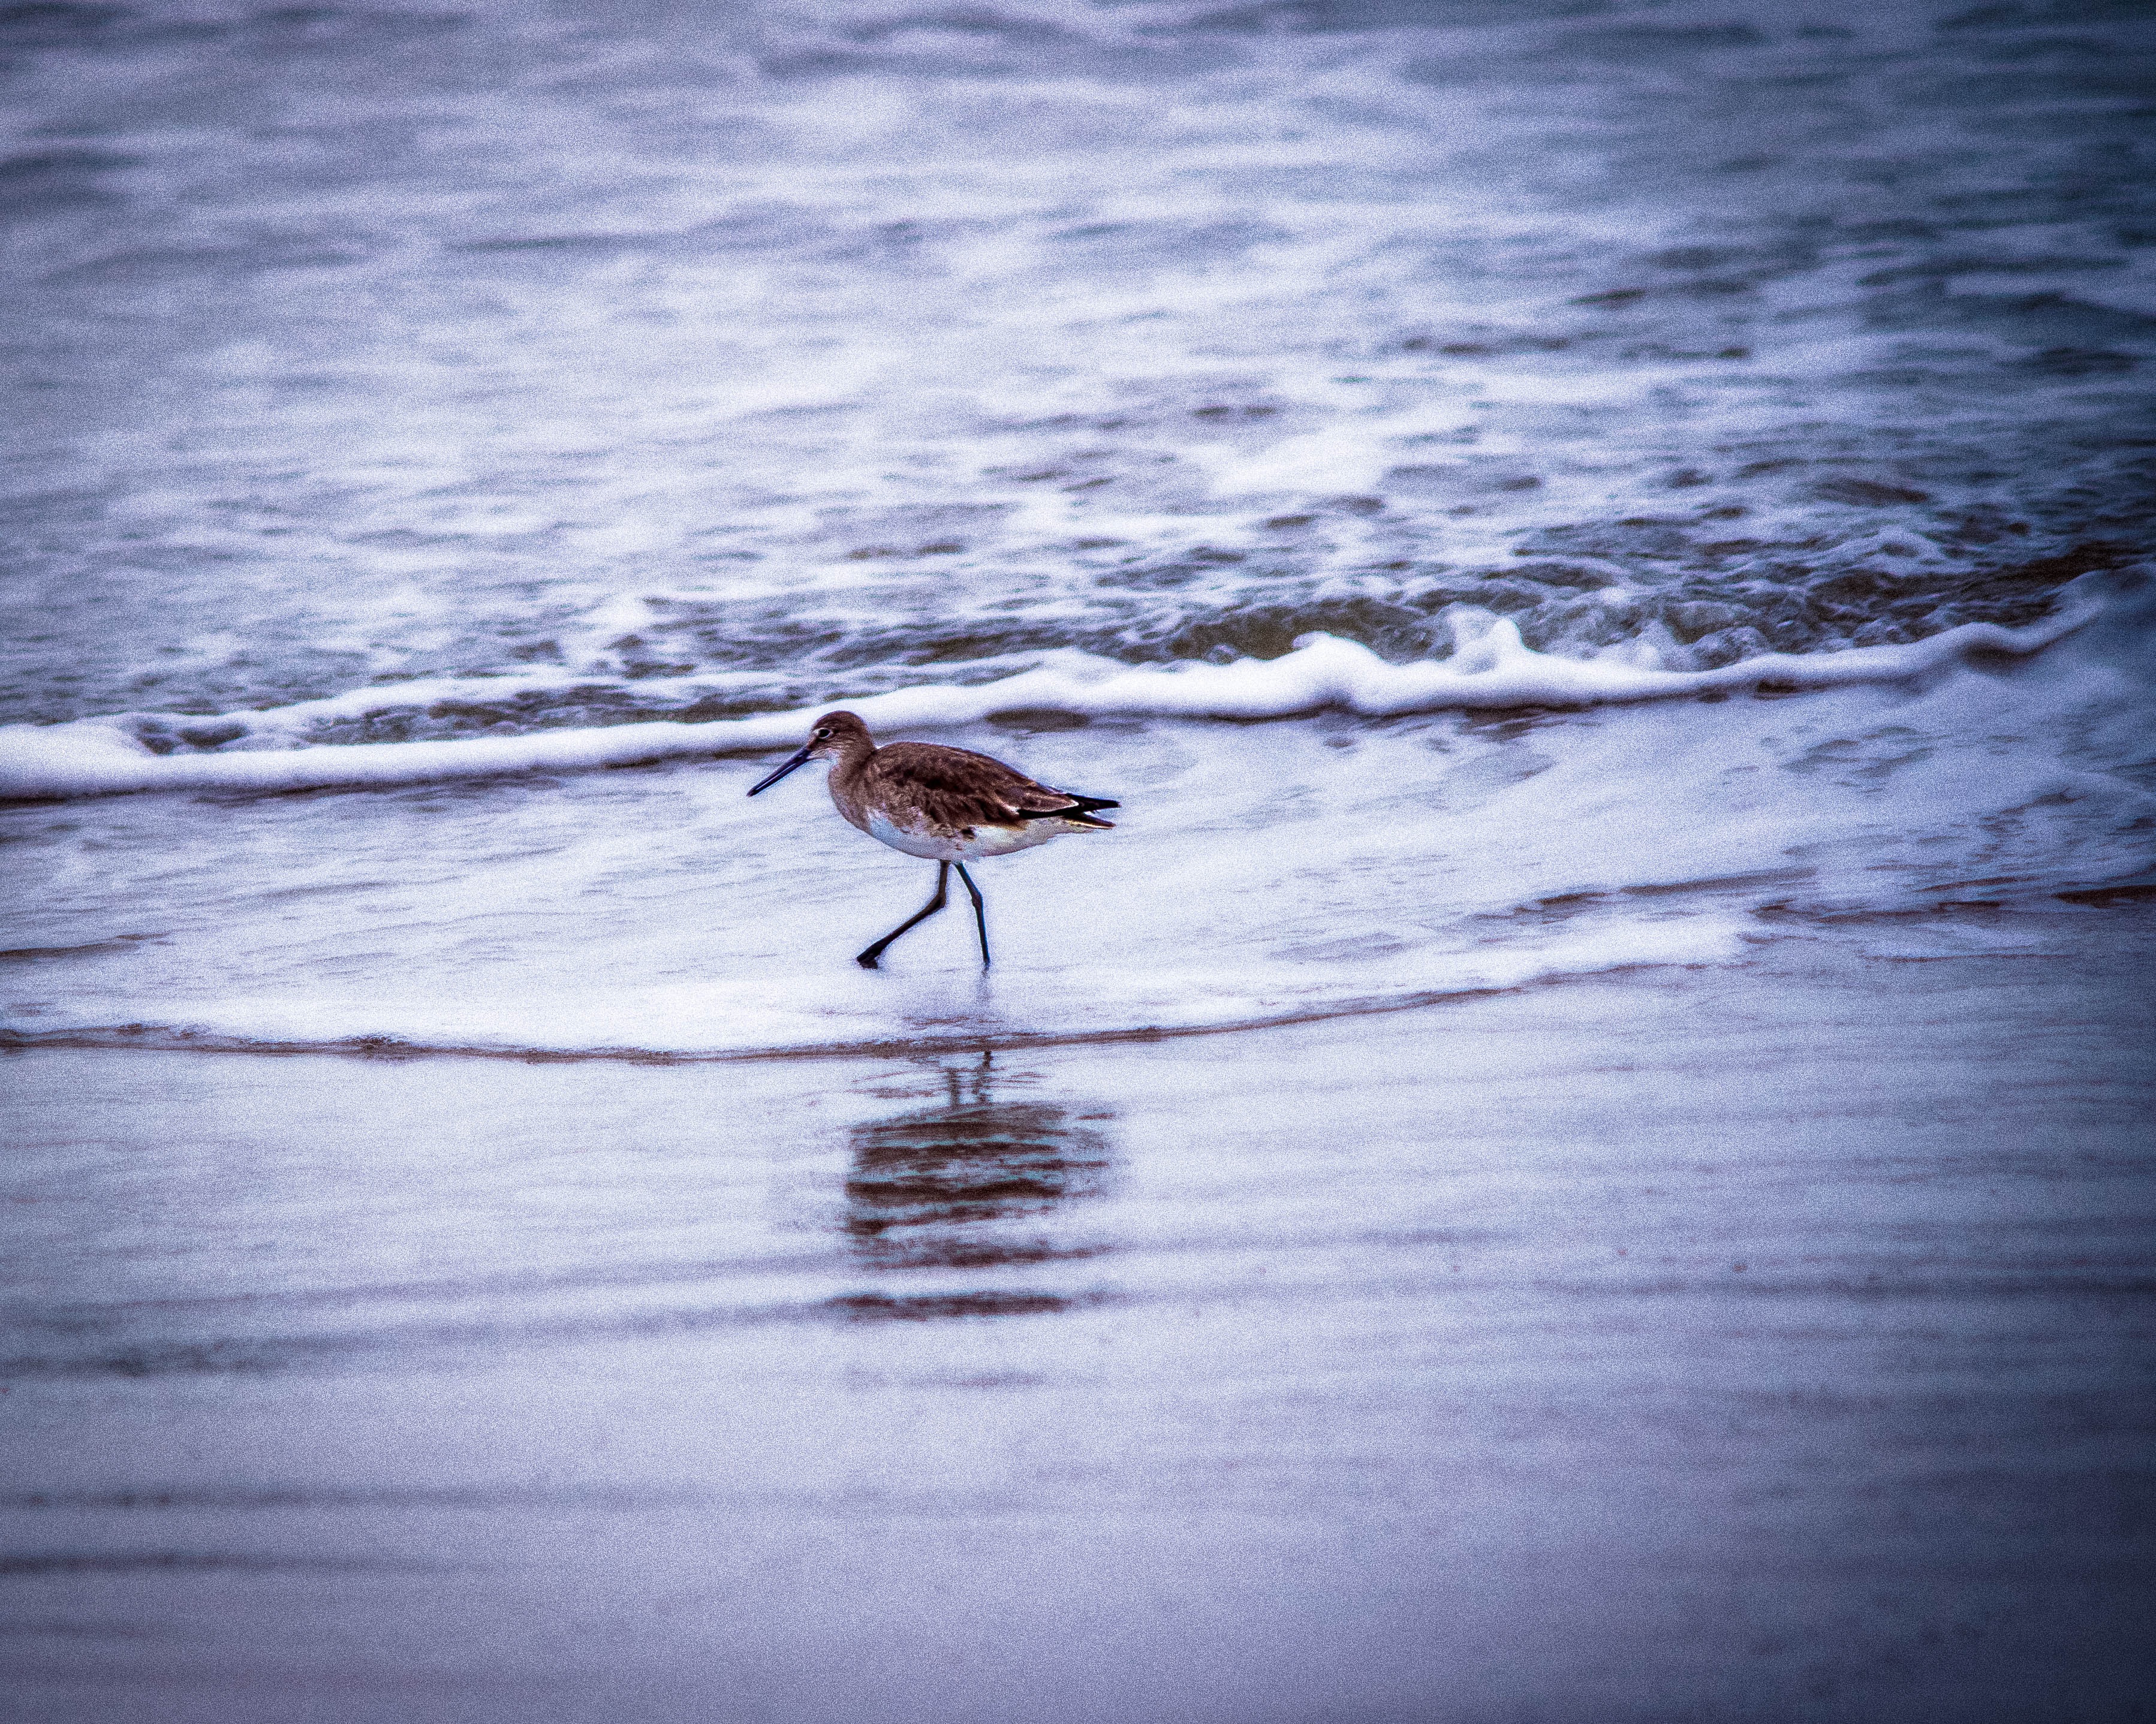
sea, coast, water, ocean, bird, shore, wave, reflection, wind wave